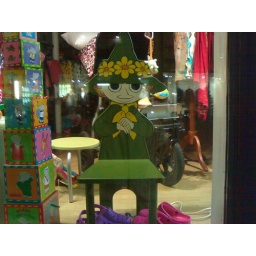
Moomin chair in Reykjavik shop window